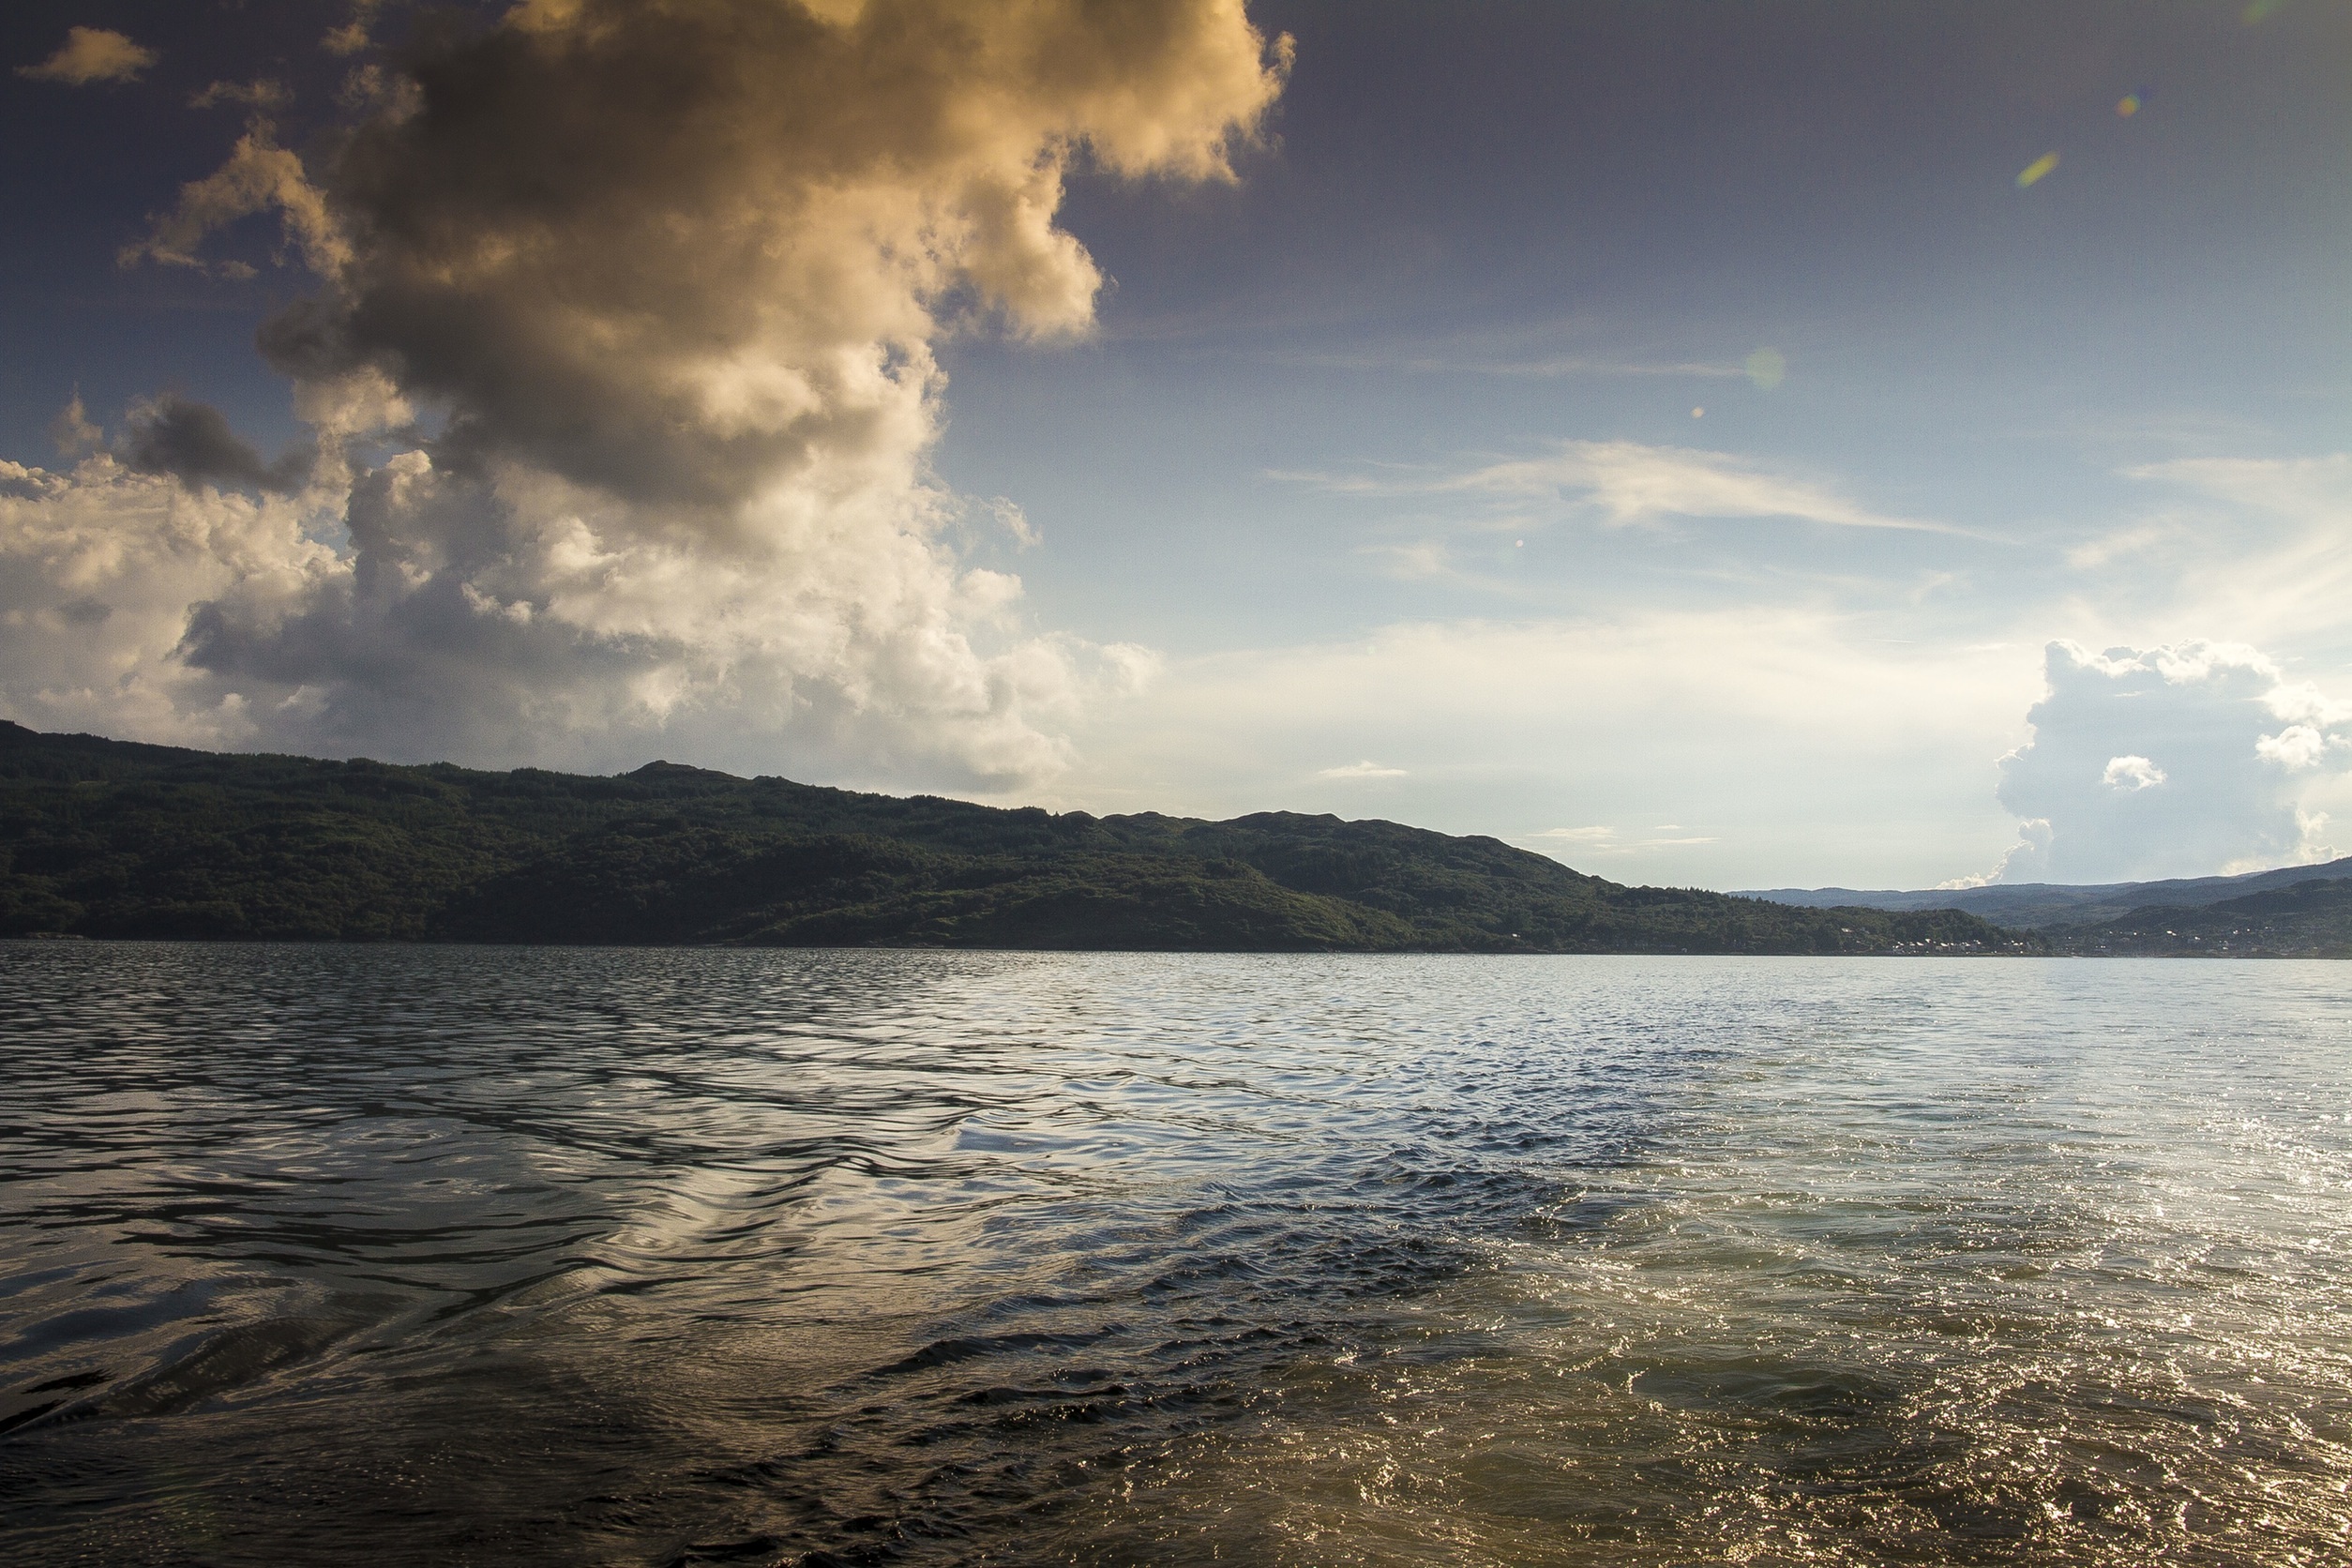
beach, landscape, sea, coast, water, nature, ocean, horizon, mountain, cloud, sky, sunrise, sunset, sunlight, morning, shore, wave, lake, dawn, coastline, dusk, evening, reflection, sailing, seascape, bay, reservoir, leisure, body of water, surface, clouds, loch, yachting, meteorological phenomenon, atmospheric phenomenon